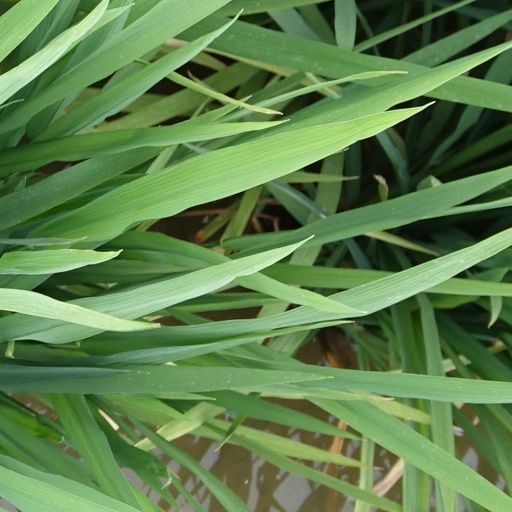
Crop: rice